FIVB Senior World Rankings

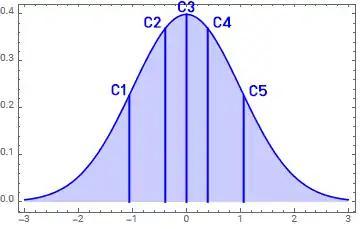
The cut-points in the normal distribution based on head-to-head between two equal strength teams, i.e formula_36.

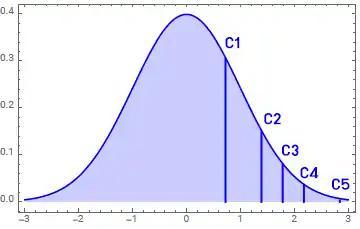
The cut-points in the normal distribution based on head-to-head between two teams after considering a strength difference, i.e formula_38.

Before the match at the "FIVB Volleyball World Championship (K = 50)", Brazil "(Team A)" is ranked number 1 with a "415 WR score" and Japan "(Team B)" is ranked number 11 with a "192 WR score".